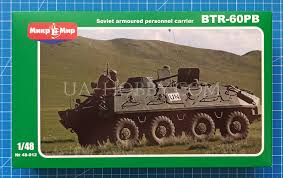
Label: BTR